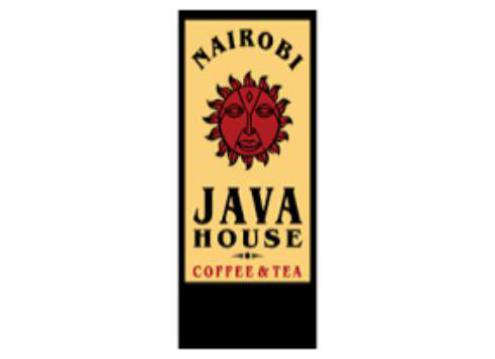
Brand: nairobi java house
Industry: Food